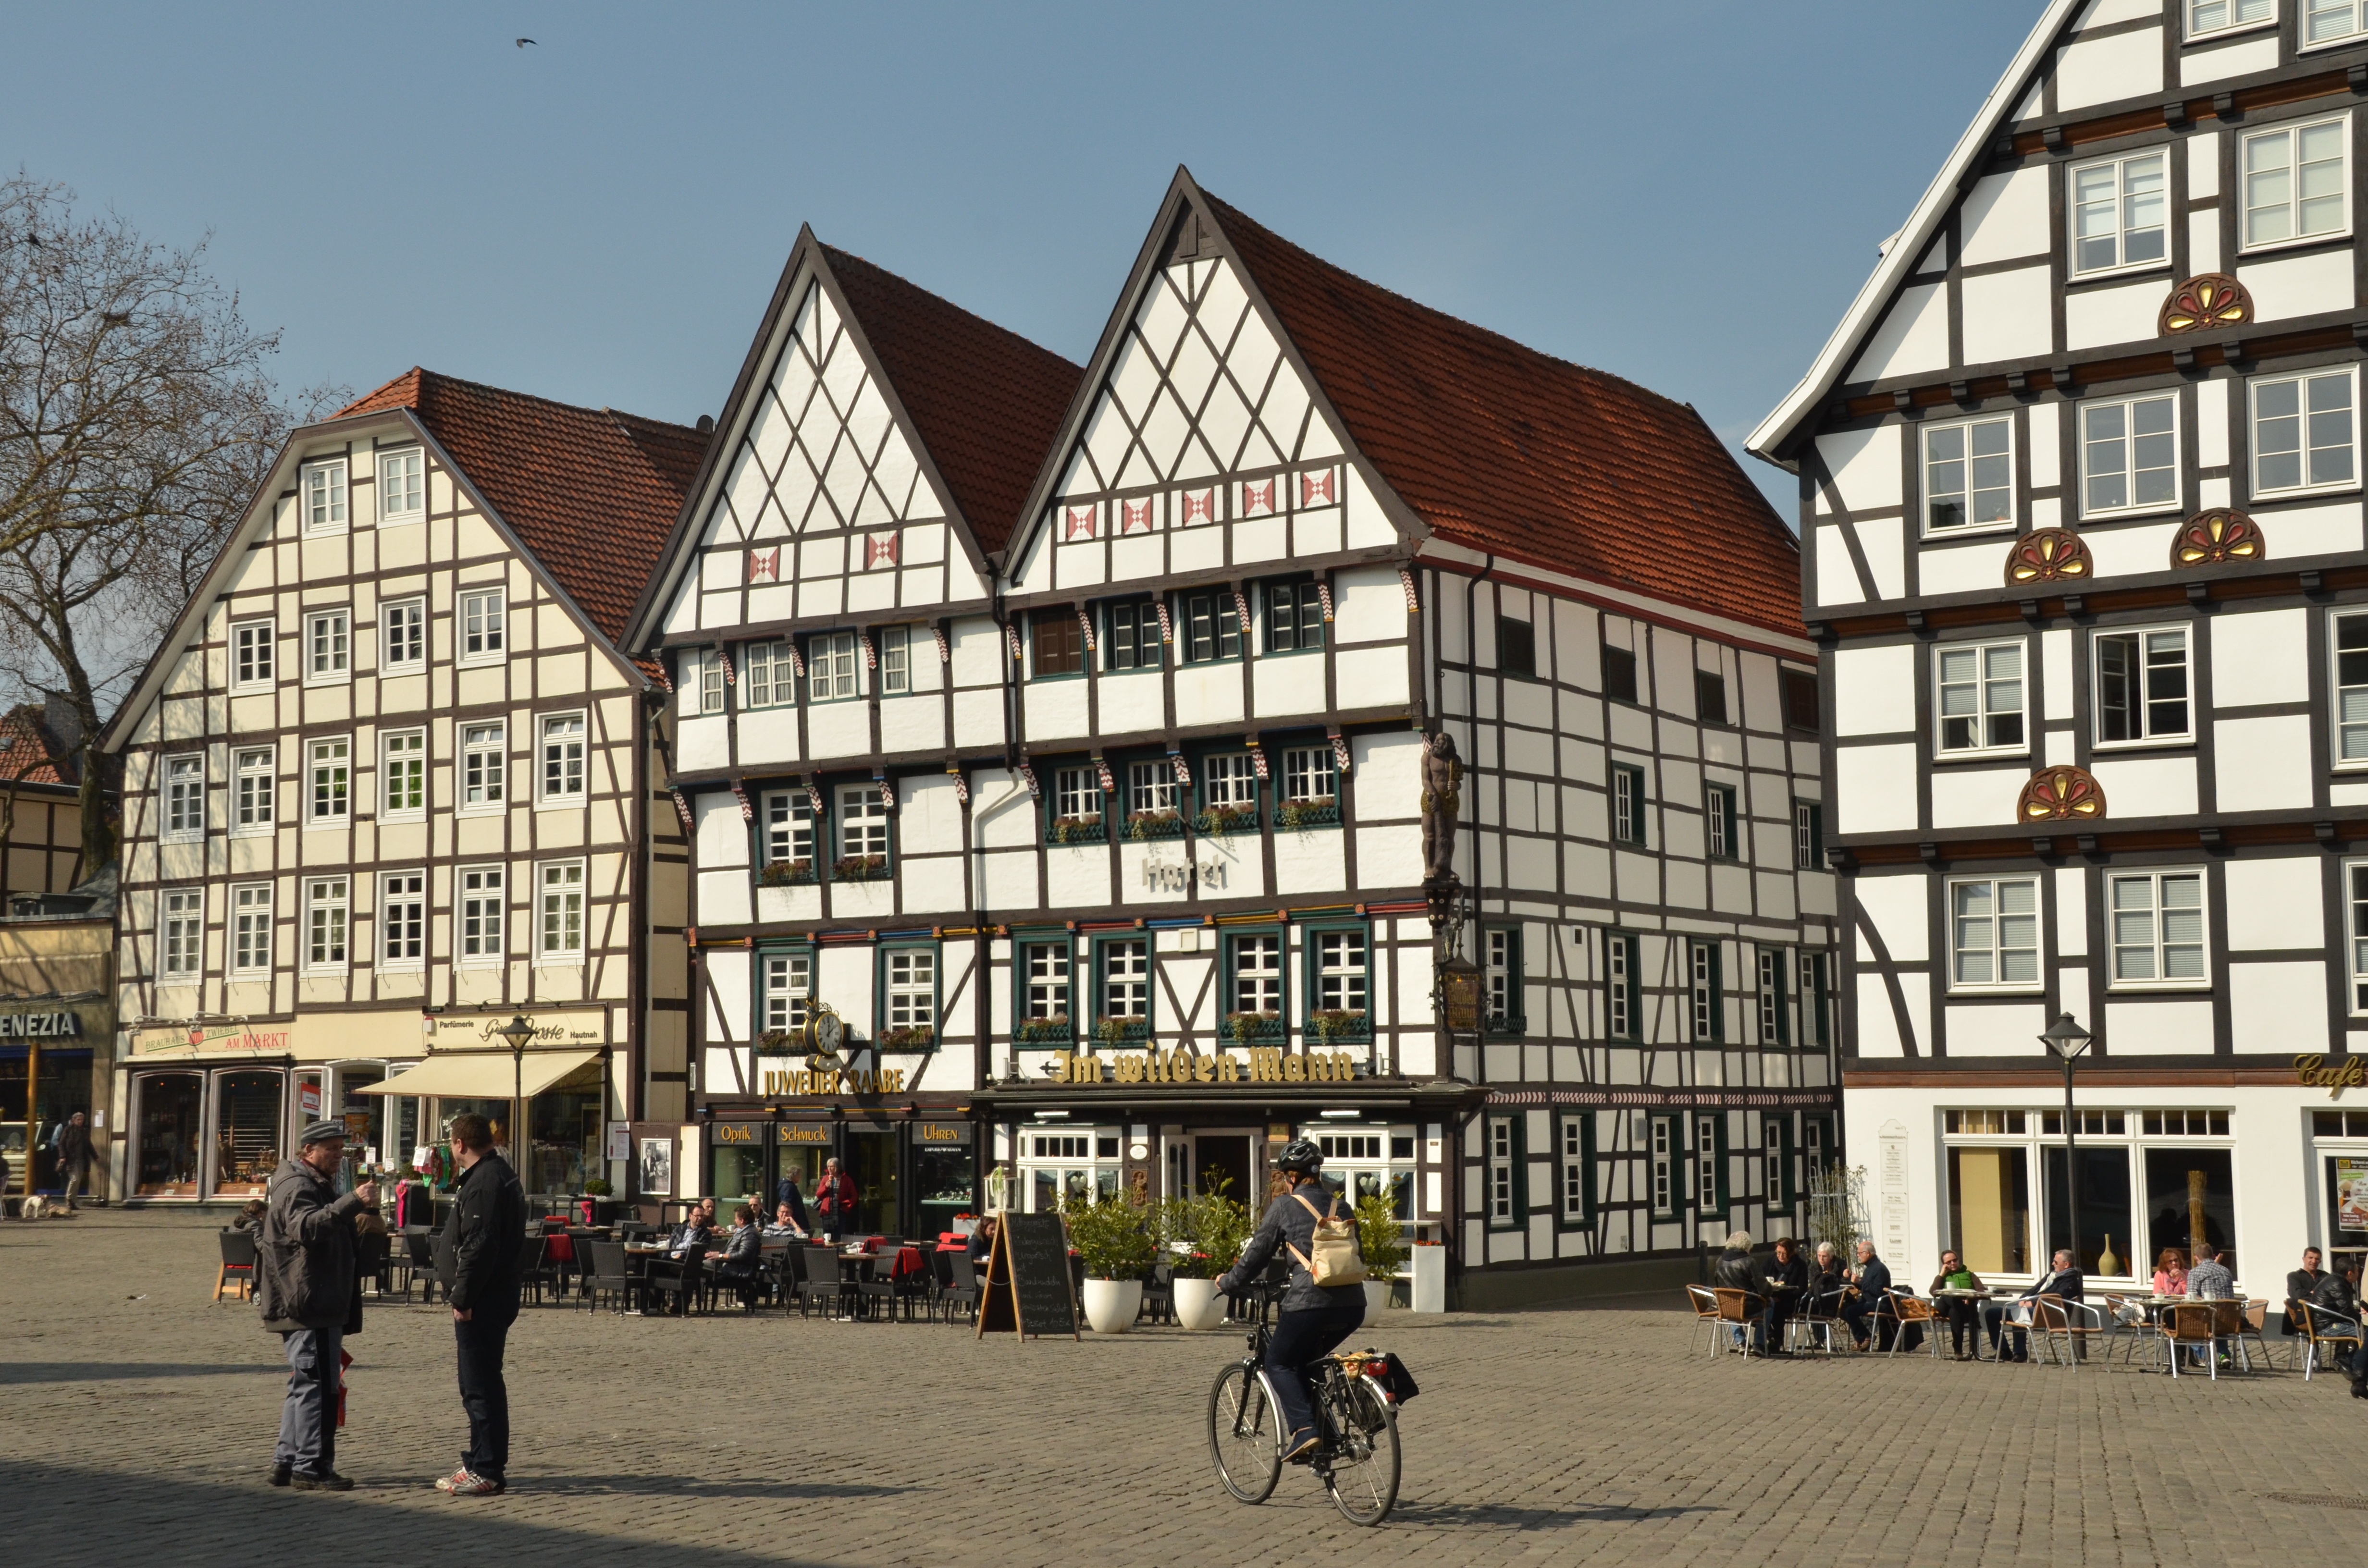
architecture, sun, town, building, bicycle, city, downtown, plaza, square, landmark, facade, blue, germany, history, town square, soest, neighbourhood, timber framed, half timbered house, urban area, residential area, human settlement